Music (Madonna song)

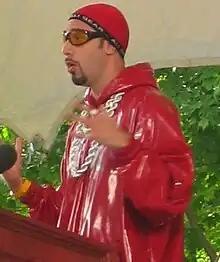
Comedian Sacha Baron Cohen appeared in the music video as his character, Ali G ("pictured above").

"Music" topped the charts in 25 countries. Prior to the official release of the song, it started receiving airplay in US radios due to public demand, as noted by Paul Bryant, program director at WHTZ (Z100) station in New York. There was equal anticipation regarding retail sales of the track. On August 12, 2000, "Music" entered at number 41 on the "Billboard" Hot 100, becoming the second-highest debuting single based solely on radio play. Fred Bronson from "Billboard" noted that it was Madonna's highest-debuting single on the Hot 100 since "The Power of Good-Bye" entered at number 24 in October 1998. "Music" continued ascending up the Hot 100 and following the commercial release, it jumped from number 14 to number 2 on the chart dated September 9, 2000. The CD maxi and 12-inch vinyl sold a combined 62,500 copies. Silvio Pietroluongo from "Billboard" observed that only Madonna's "This Used to Be My Playground" single had debuted with more sales, 76,000 copies in August 1992.